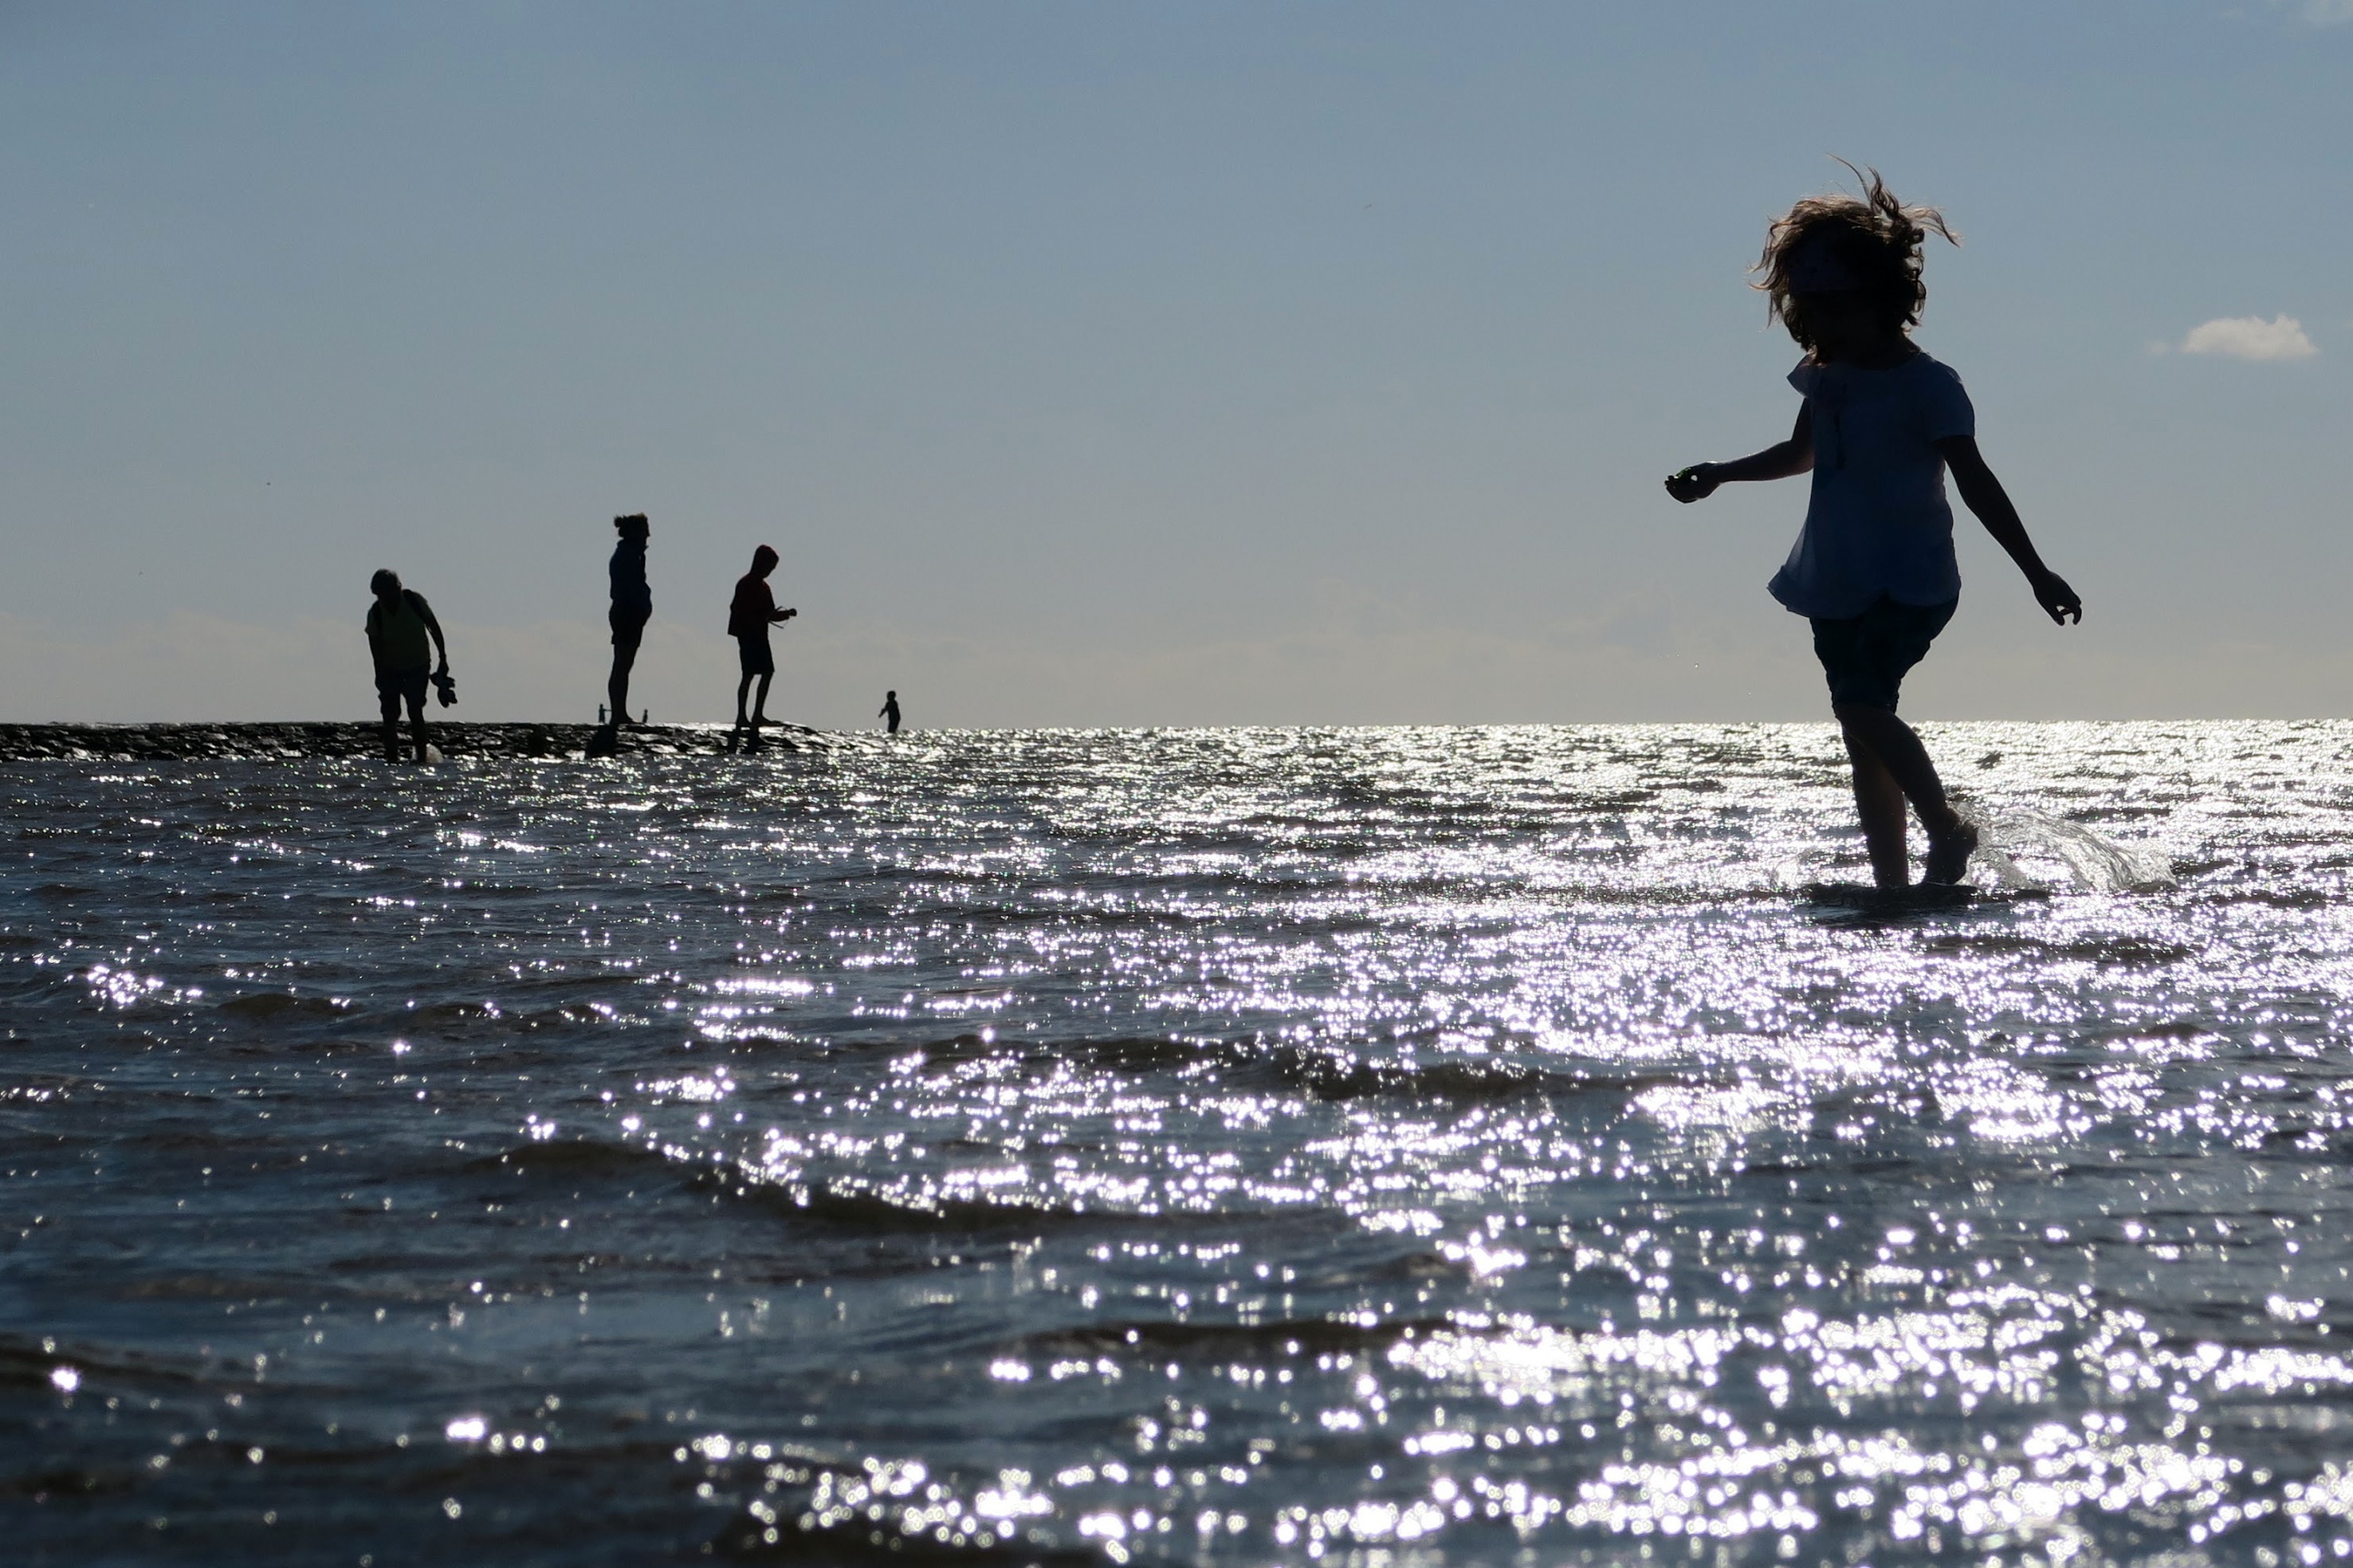
beach, sea, coast, water, ocean, sky, girl, sun, shore, wave, summer, surfing, kids, children, north sea, cuxhaven, water sport, duhnen